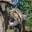
Label: leopard